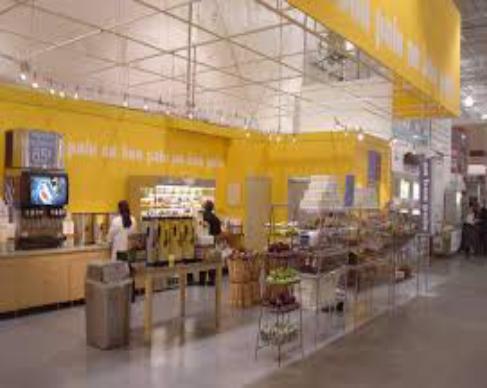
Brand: Au Bon Pain
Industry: Food